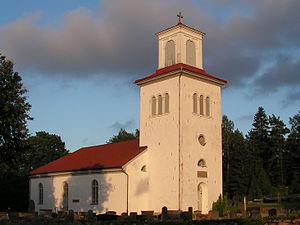
Herrestad est une localité de Suède située dans la commune d'Uddevalla du comté de Västra Götaland. Elle couvre une superficie de 1,99 km². En 2010, elle compte 2 583 habitants.